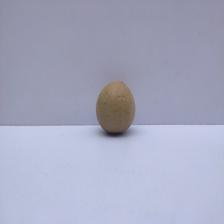
Size: Small